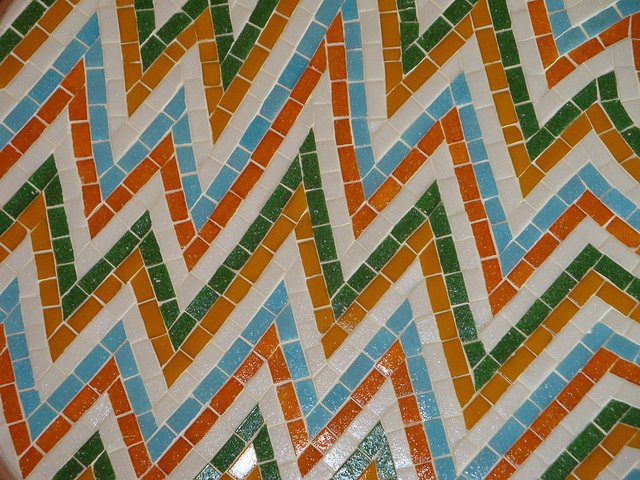
Texture: zigzagged